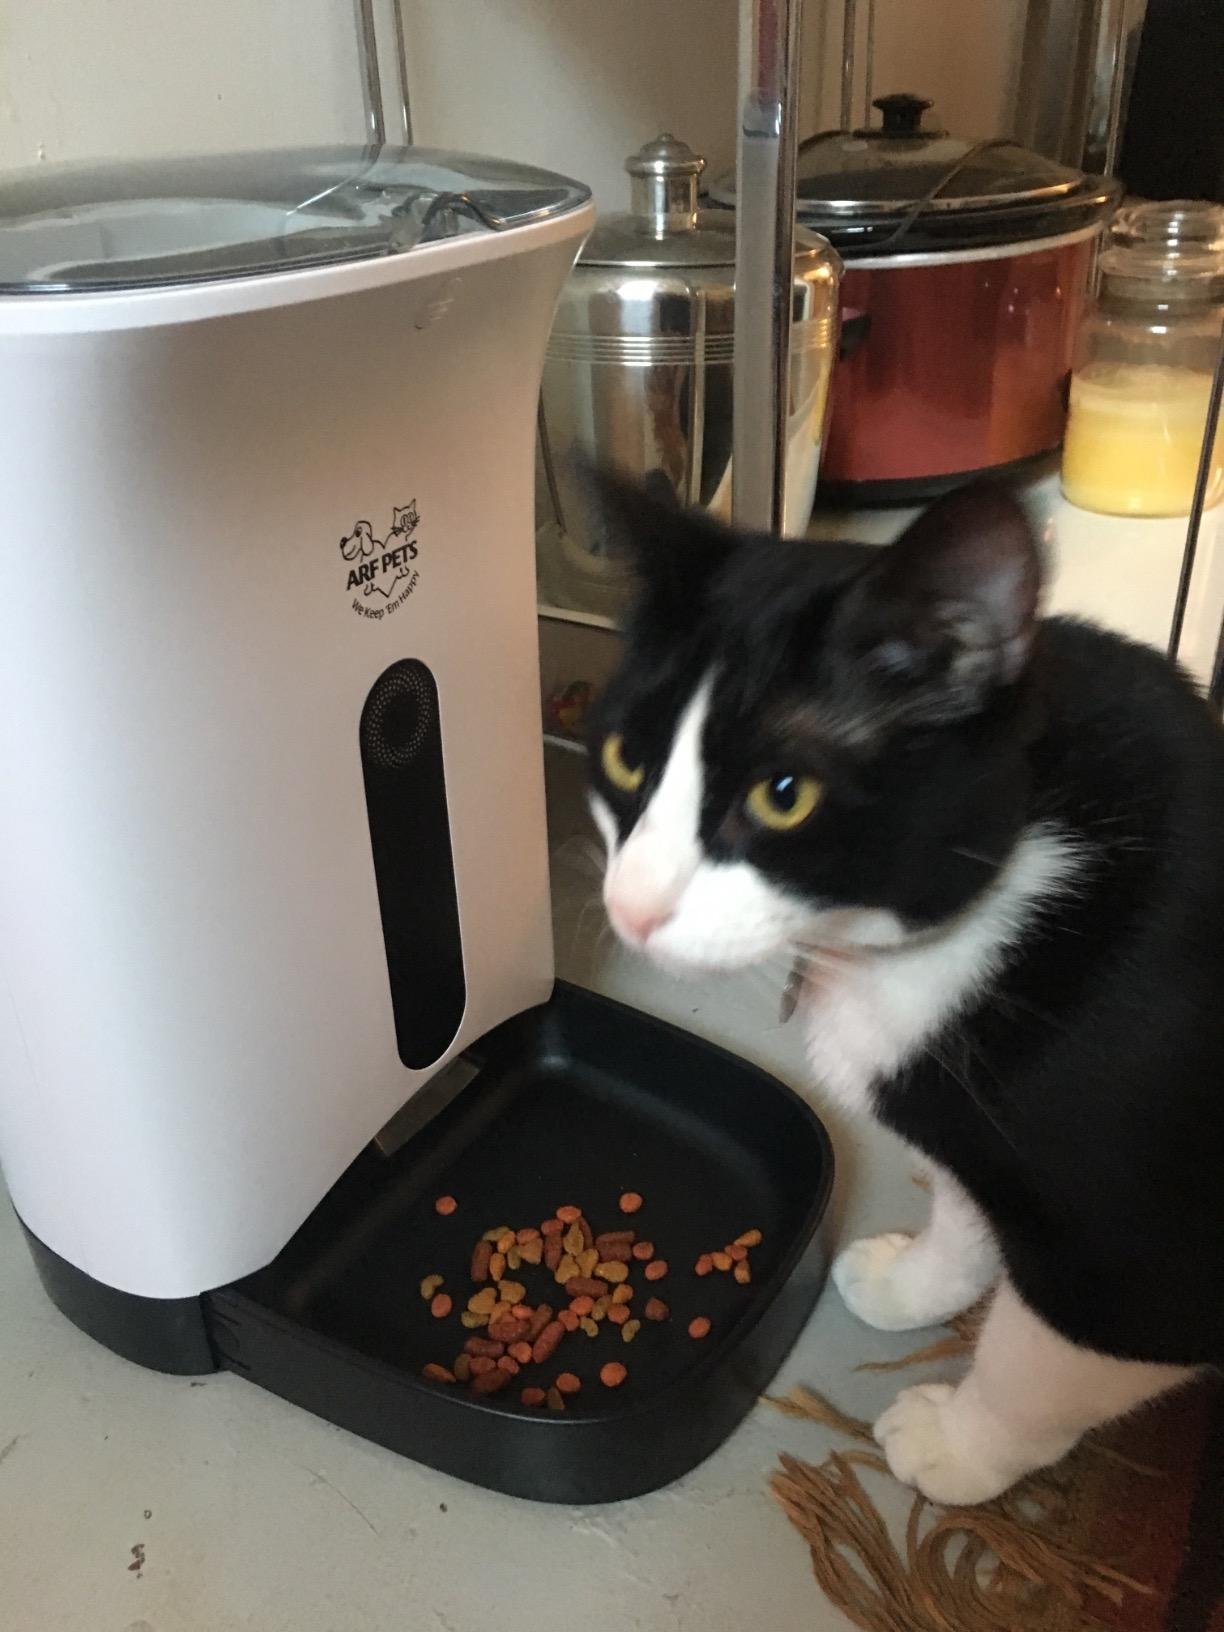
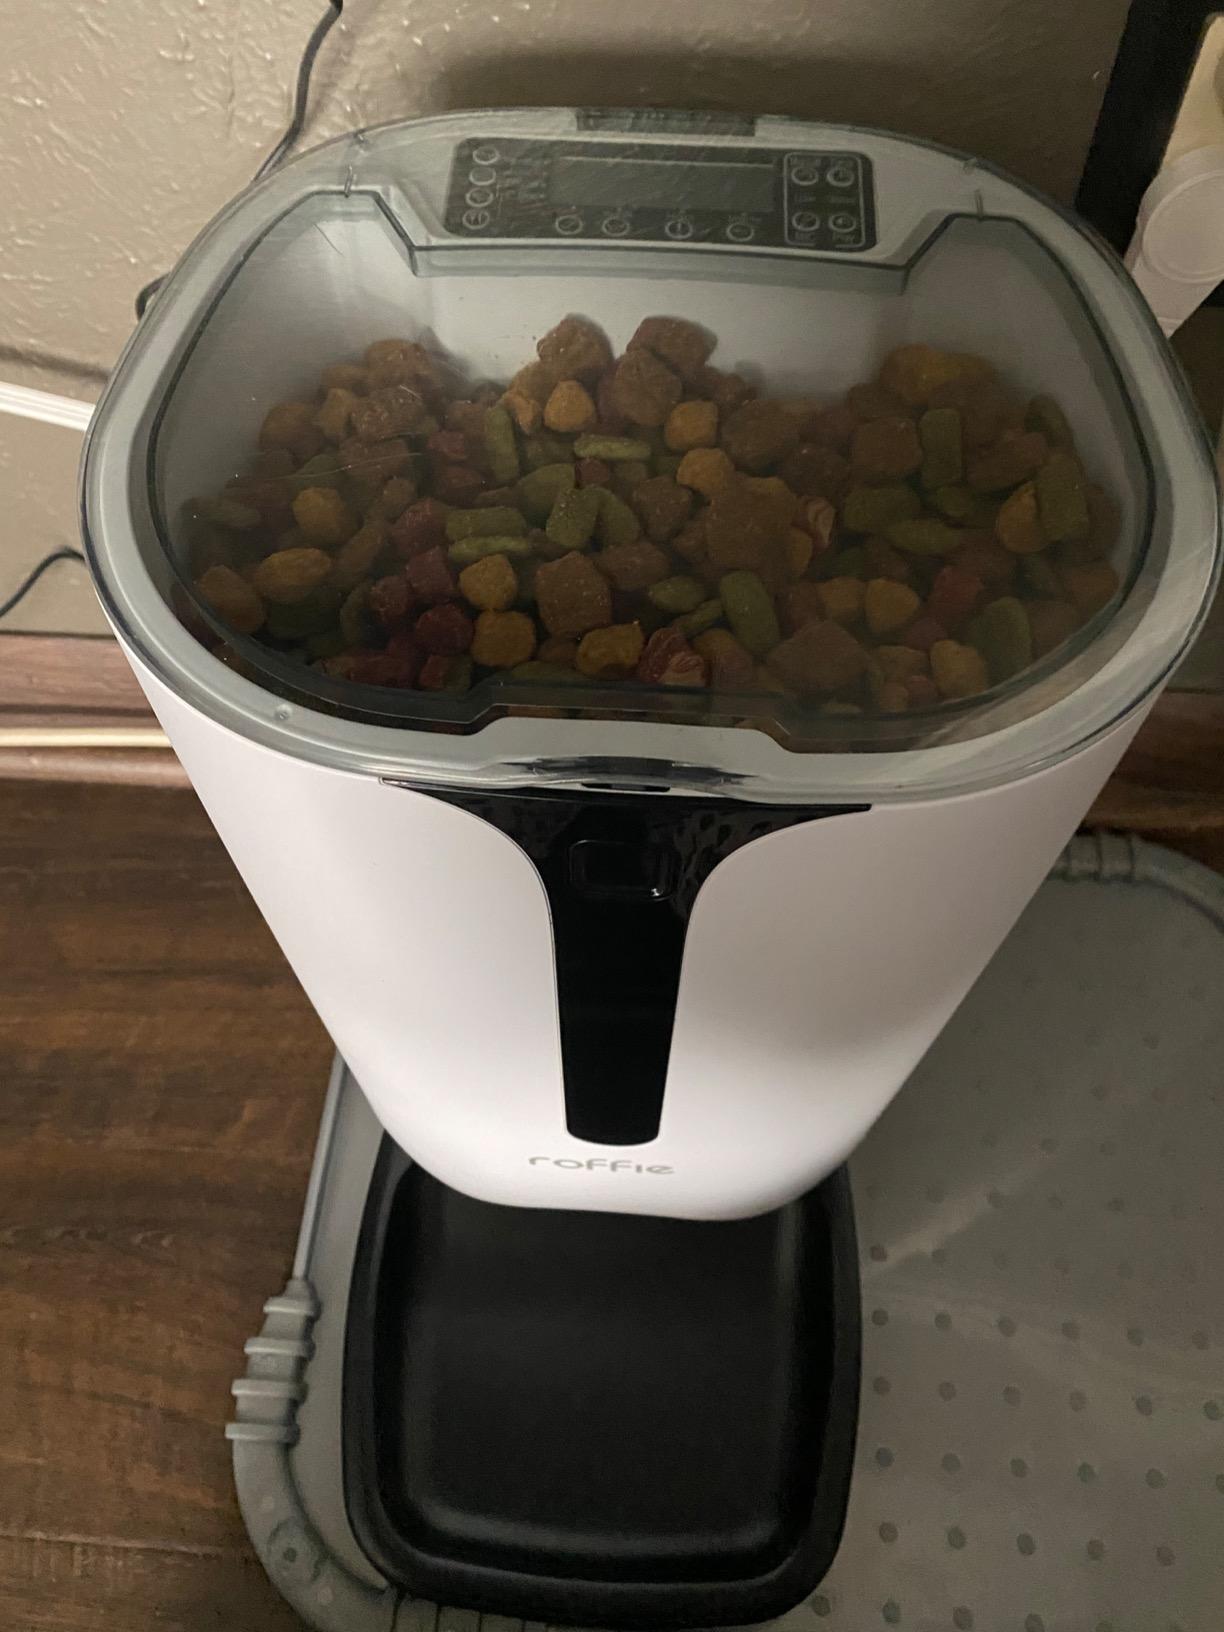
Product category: items_feeder
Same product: no